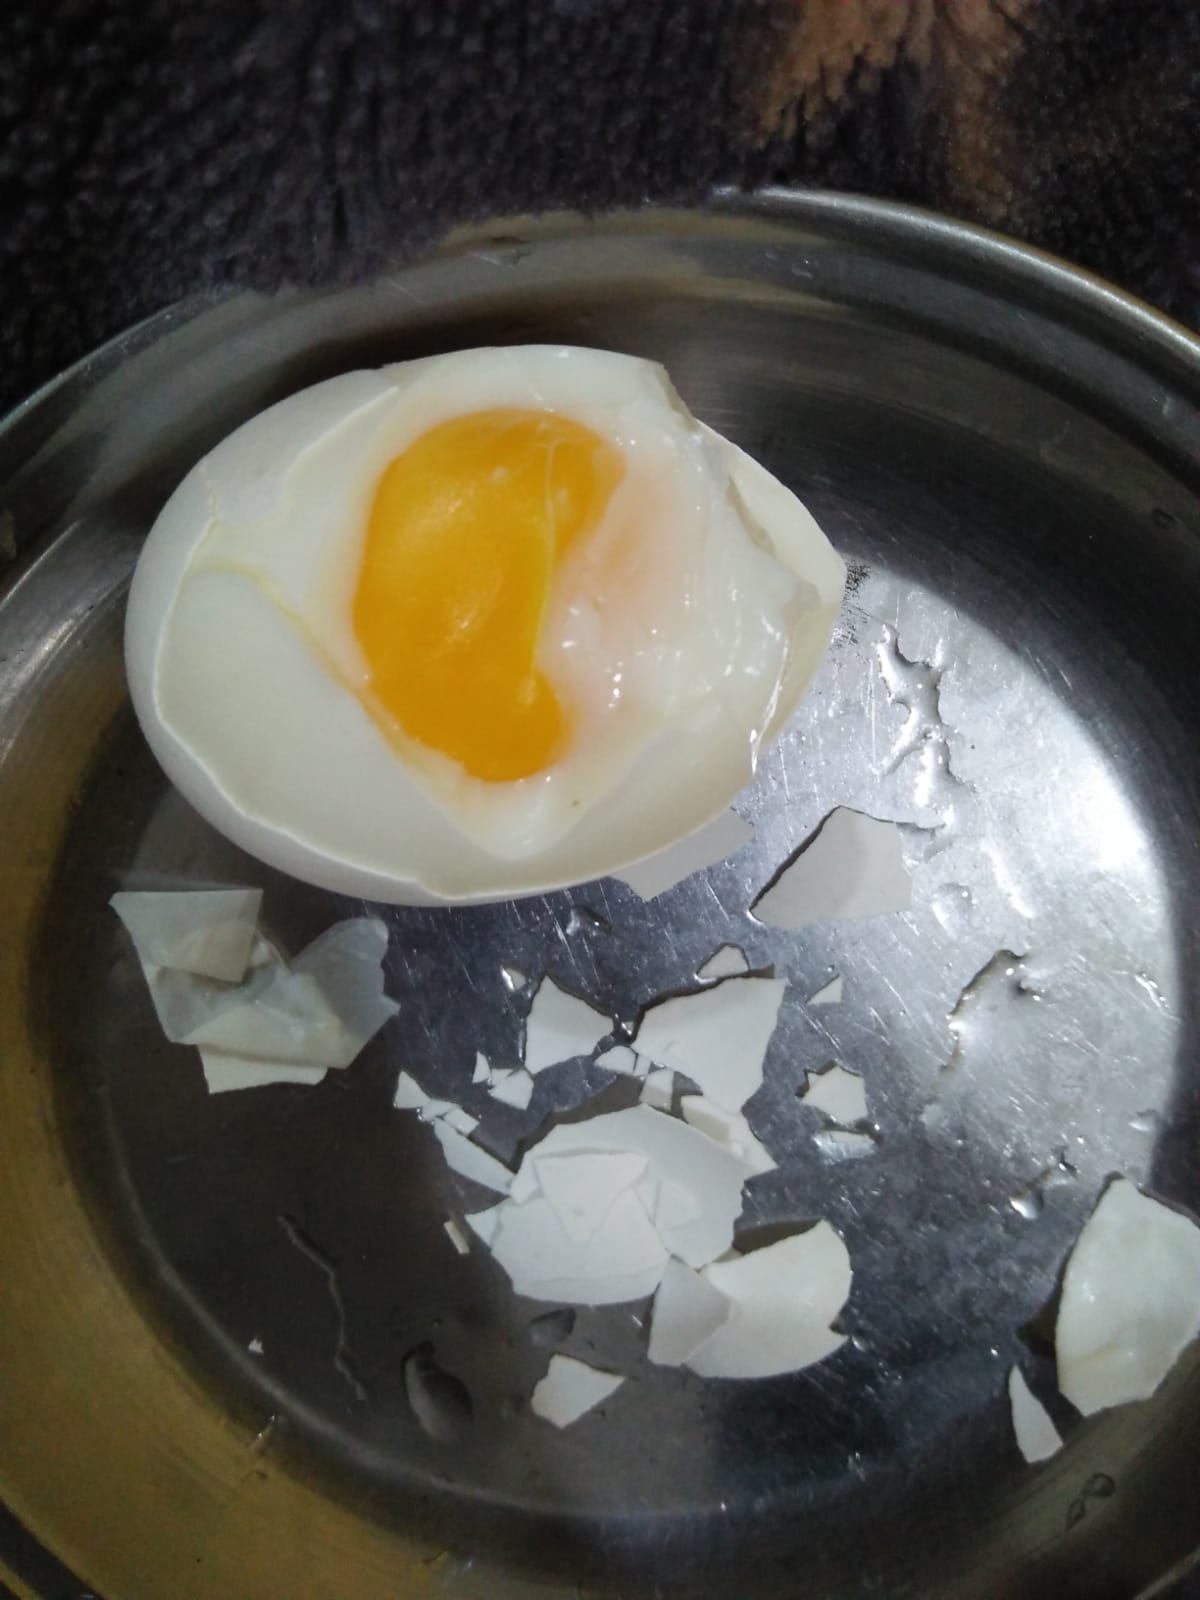
Label: eggshells